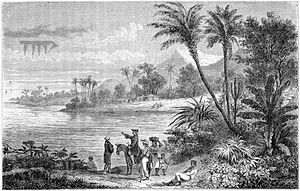
Mirage à l'île de France (vaisseau à 4 mâts). Illustration de ""Histoires des météores"", p. 311"
La Nauscopie est la prétendue capacité à prédire l'arrivée des navires 2 à 4 jours avant qu'ils ne soient visibles. Le terme a été forgé par Étienne Bottineau qui a développé cette capacité qu'il prétendait avoir découvert seul, par l'observation attentive de l'horizon et non par un don surnaturel. Ses prédictions furent confirmées par plusieurs tests réalisés par les autorité locales de l'Île de France, nom à l'époque de l'Île Maurice. Bottineau chercha à convaincre les autorités françaises lors d'un voyage à Paris qui fut un échec. Il semble avoir des élèves ou émules dont un certain Faillafé que rencontra Jules Dumont d'Urville. La nauscopie sombra dans l'oubli en France dès le 19e siècle mais souleva plus d'intérêt en Grande-Bretagne jusqu'au milieu du 20e siècle. Malgré les réussites supposées des prédictions, aucune explication scientifique n'a pu confirmer la réalité des observations.
Etienne Bottineau est un marin puis employé de la Compagnie française des Indes orientales qui prétendait prédire l'arrivée des navires 2 à 4 jours avant qu'ils ne fussent visibles. Il avait baptisé Nauscopie cet art qu'il prétendait avoir découvert seul, par l'observation attentive de l'horizon et non par un don surnaturel. Ses prédictions furent confirmées par plusieurs tests réalisés par les autorité locales. Il entreprit un voyage à Paris pour faire connaître sa découverte et l'enseigner mais il récolta surtout des railleries. Surnommé le « sorcier de l'île Maurice », son étrange talent a longtemps intrigué, notamment les marins britanniques.